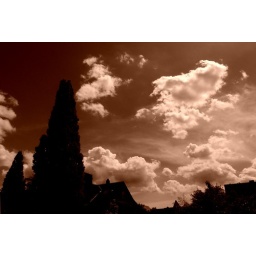
clouds in the sky